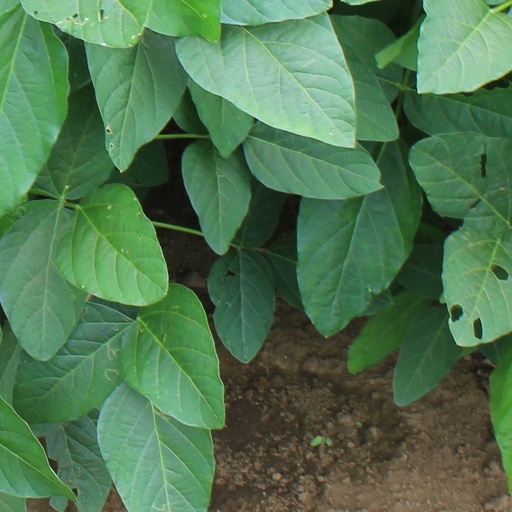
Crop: soybean